Mario Pouliot

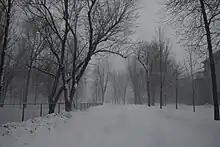
Winter scene of a tree-lined driveway leading to the college building

Pouliot served as an assistant coach for the Collège Antoine-Girouard Gaulois in the (LHMAAAQ) from the 1997–98 season to the 2000–01 season, and as the team's head coach from the 2001–02 season to the 2008–09 season. He succeeded Simon Désautels who had been the team's only head coach to date, and was given the additional titles of general manager and team vice-president.